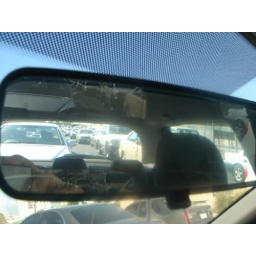
I can see the endless line of people wasting their time sitting in their cars wishing they were somewhere else